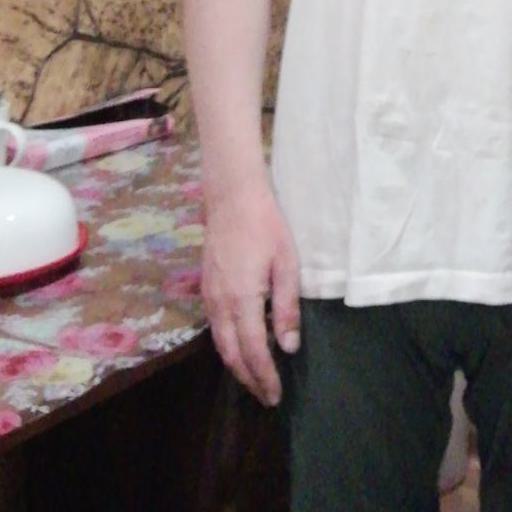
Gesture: no_gesture